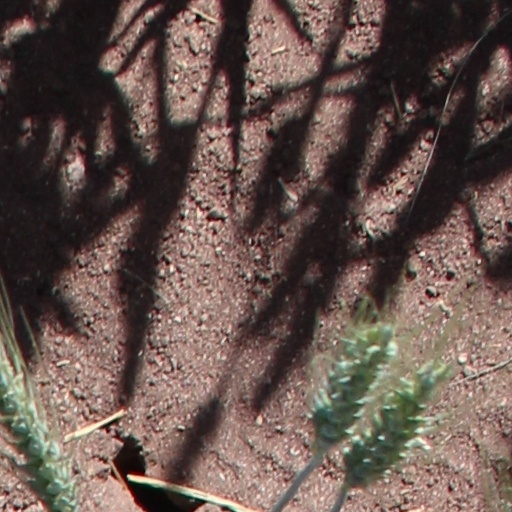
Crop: wheat